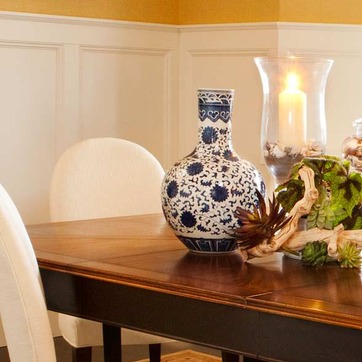
Material: ceramic